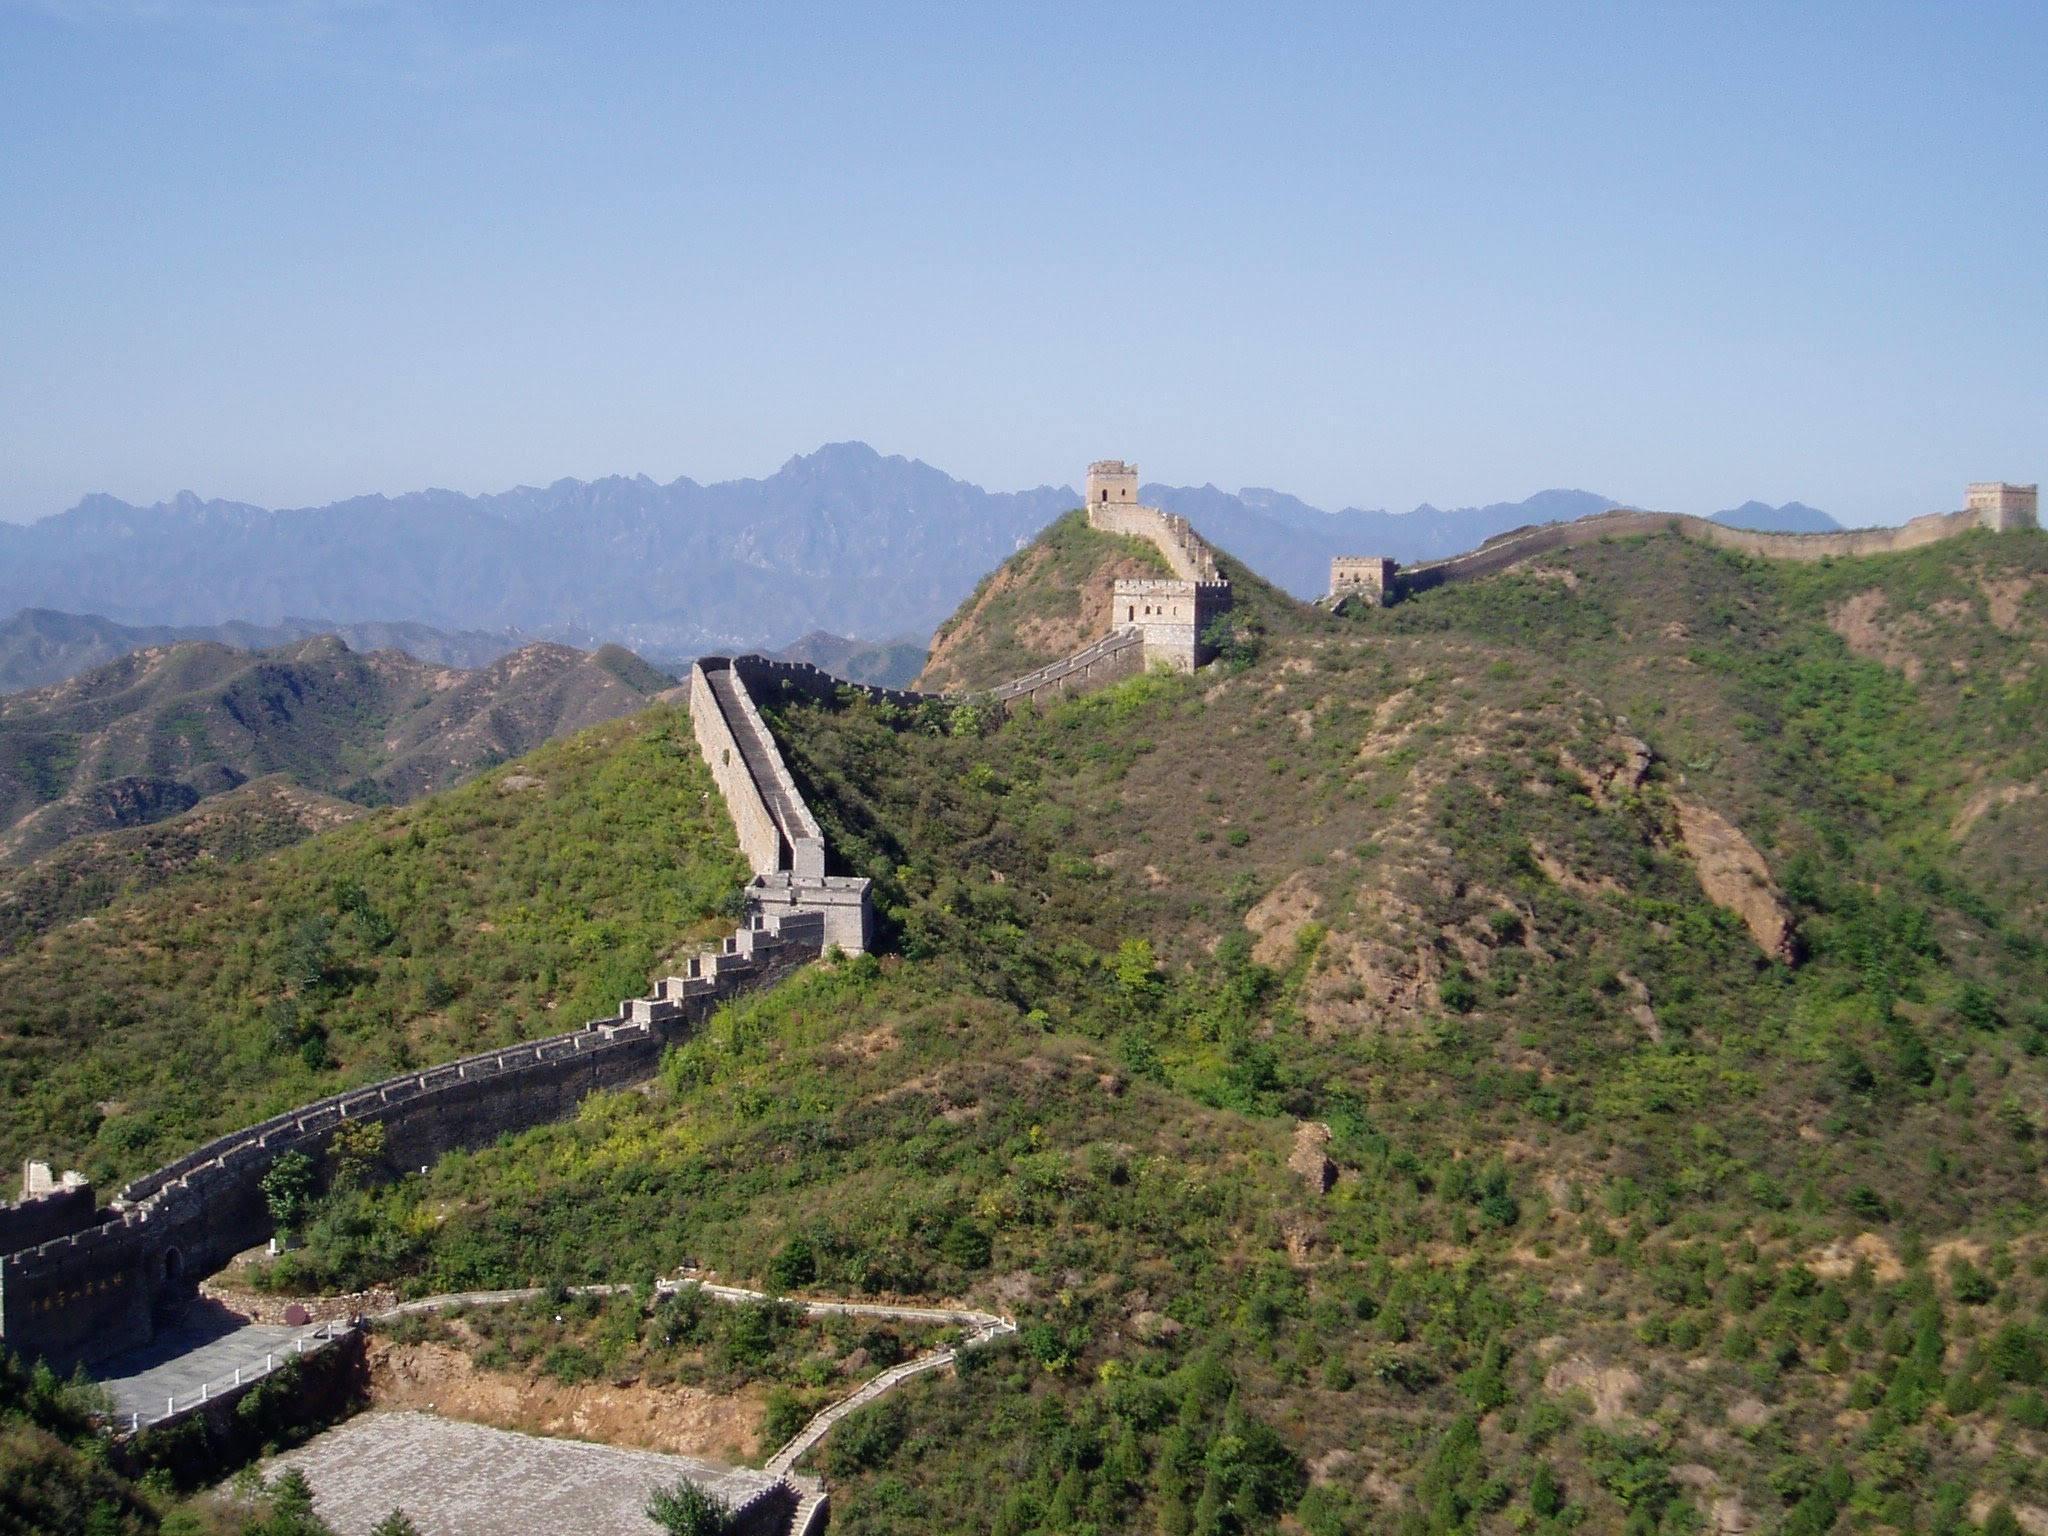
mountain, hill, valley, mountain range, village, tourism, ridge, plateau, aerial photography, mountain pass, mountainous landforms